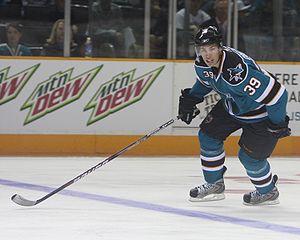
Logan Couture est un joueur professionnel canadien de hockey sur glace. Il est le petit-fils du musicien canadien Bob Couture.